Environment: real
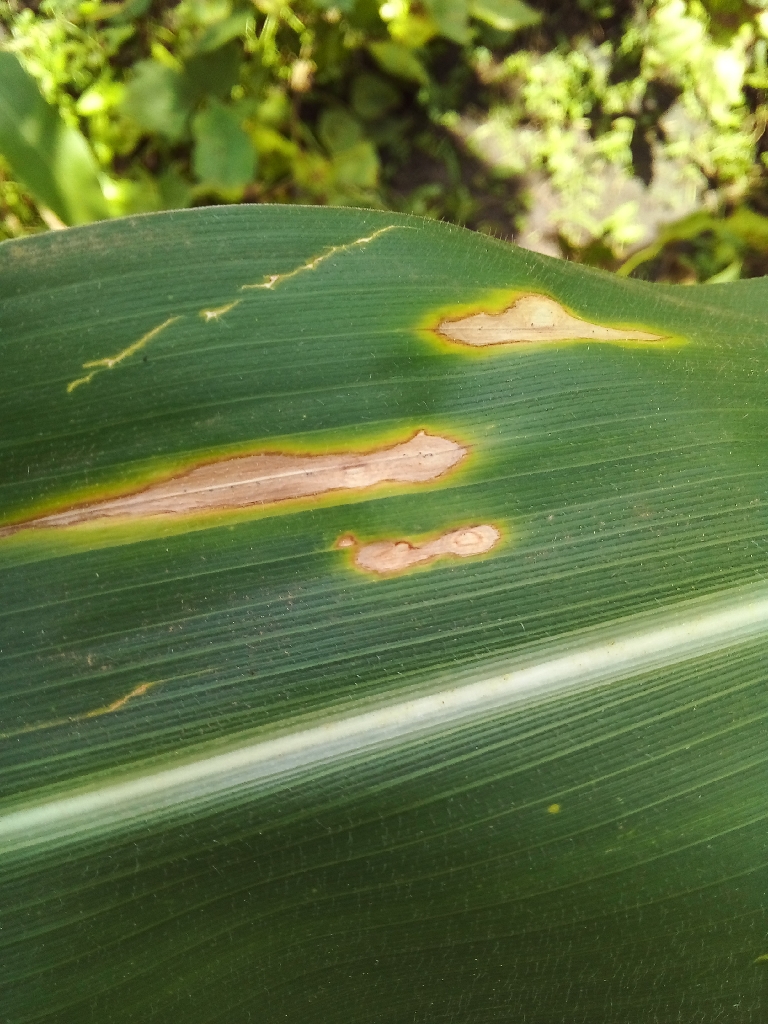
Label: northern_corn_leaf_blight